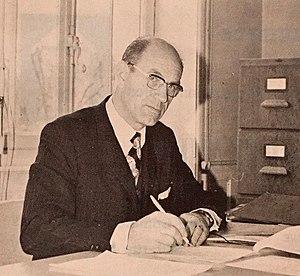
Francisque Perrut, maire-adjoint de Villefranche sur Saône, hôtel de ville 1977.
Francisque Perrut, né le 5 décembre 1920 à Reyrieux et mort le 3 février 2018 à Villefranche-sur-Saône, est un homme de lettres et homme politique français.